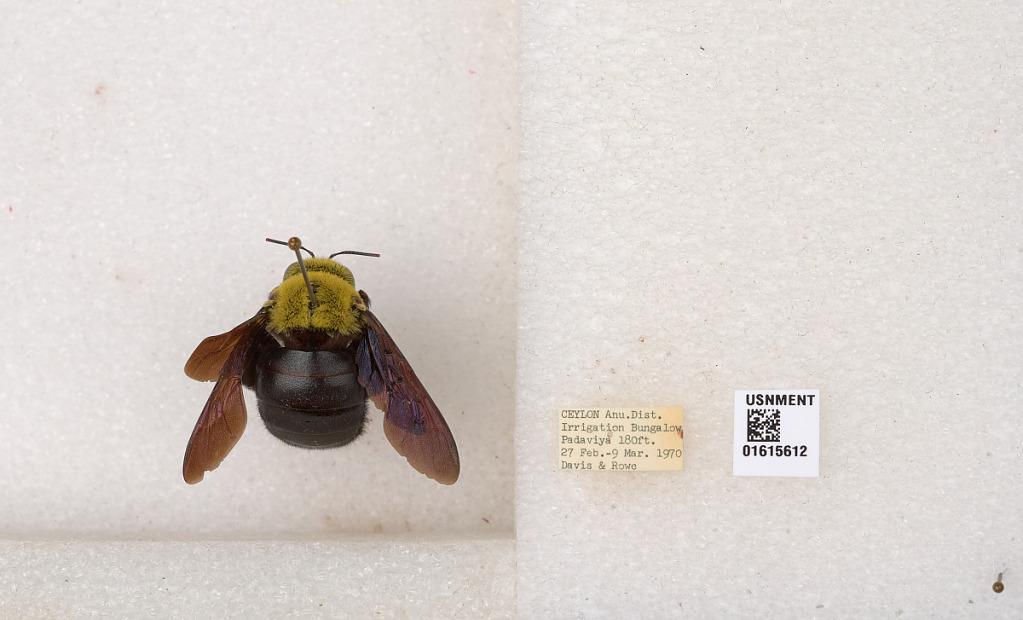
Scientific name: Xylocopa (Koptortosoma) ruficornis Fabricius
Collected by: J. Costa & Rowe
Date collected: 1970-2-27
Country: Sri Lanka
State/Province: North Central
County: Anuradhapura
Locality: Irrigation Bungalow, Padaviya